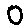
Label: 0